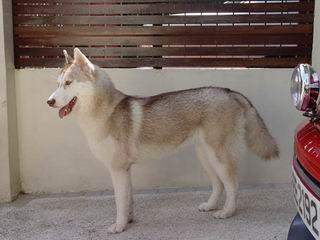
Eskimo_dog